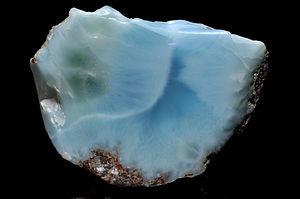
larimar poli